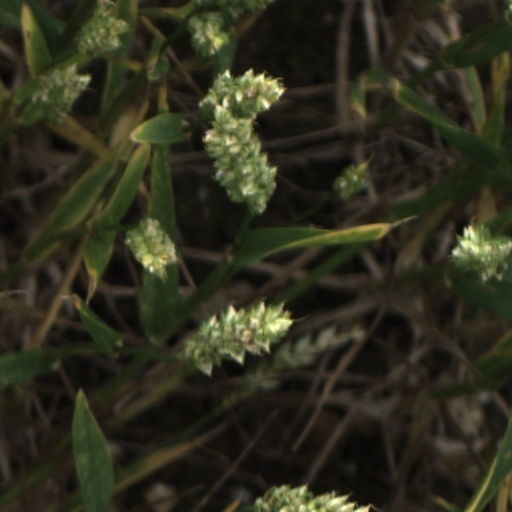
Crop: wheat